Szidi Rákosi

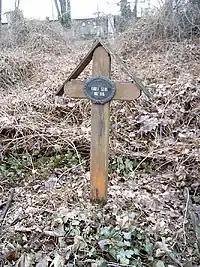
Szidi Rákosi's marker in Budapest's Kerepesi cemetery.

In 1892, she opened her own theater school. In 1909, she became a life member of the National Theatre. The King's Theatre celebrated 40 years of her educational work. Notable students of hers include Sári Fedák and Gyula Gózon.